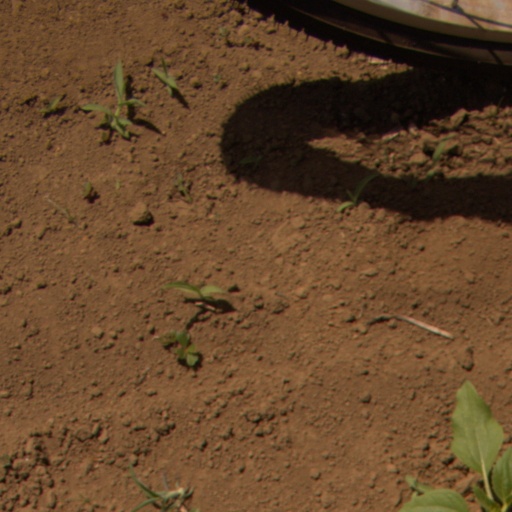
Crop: Jerusalem artichoke